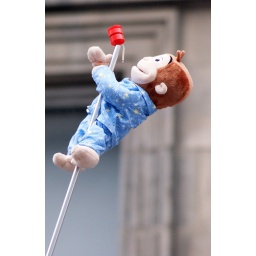
A toy monkey 15 feet up a pole. Part of a street entertainer's act in The Royal Mile